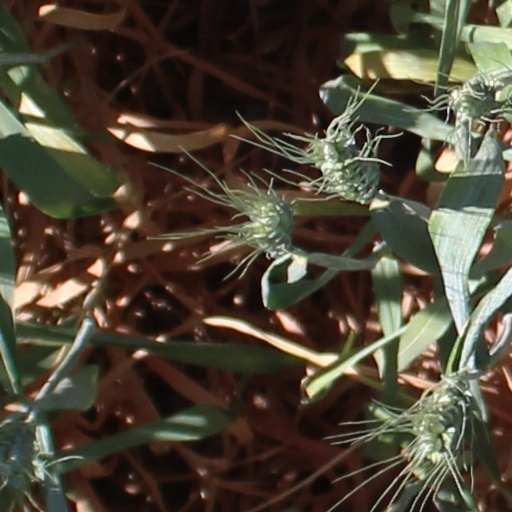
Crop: wheat